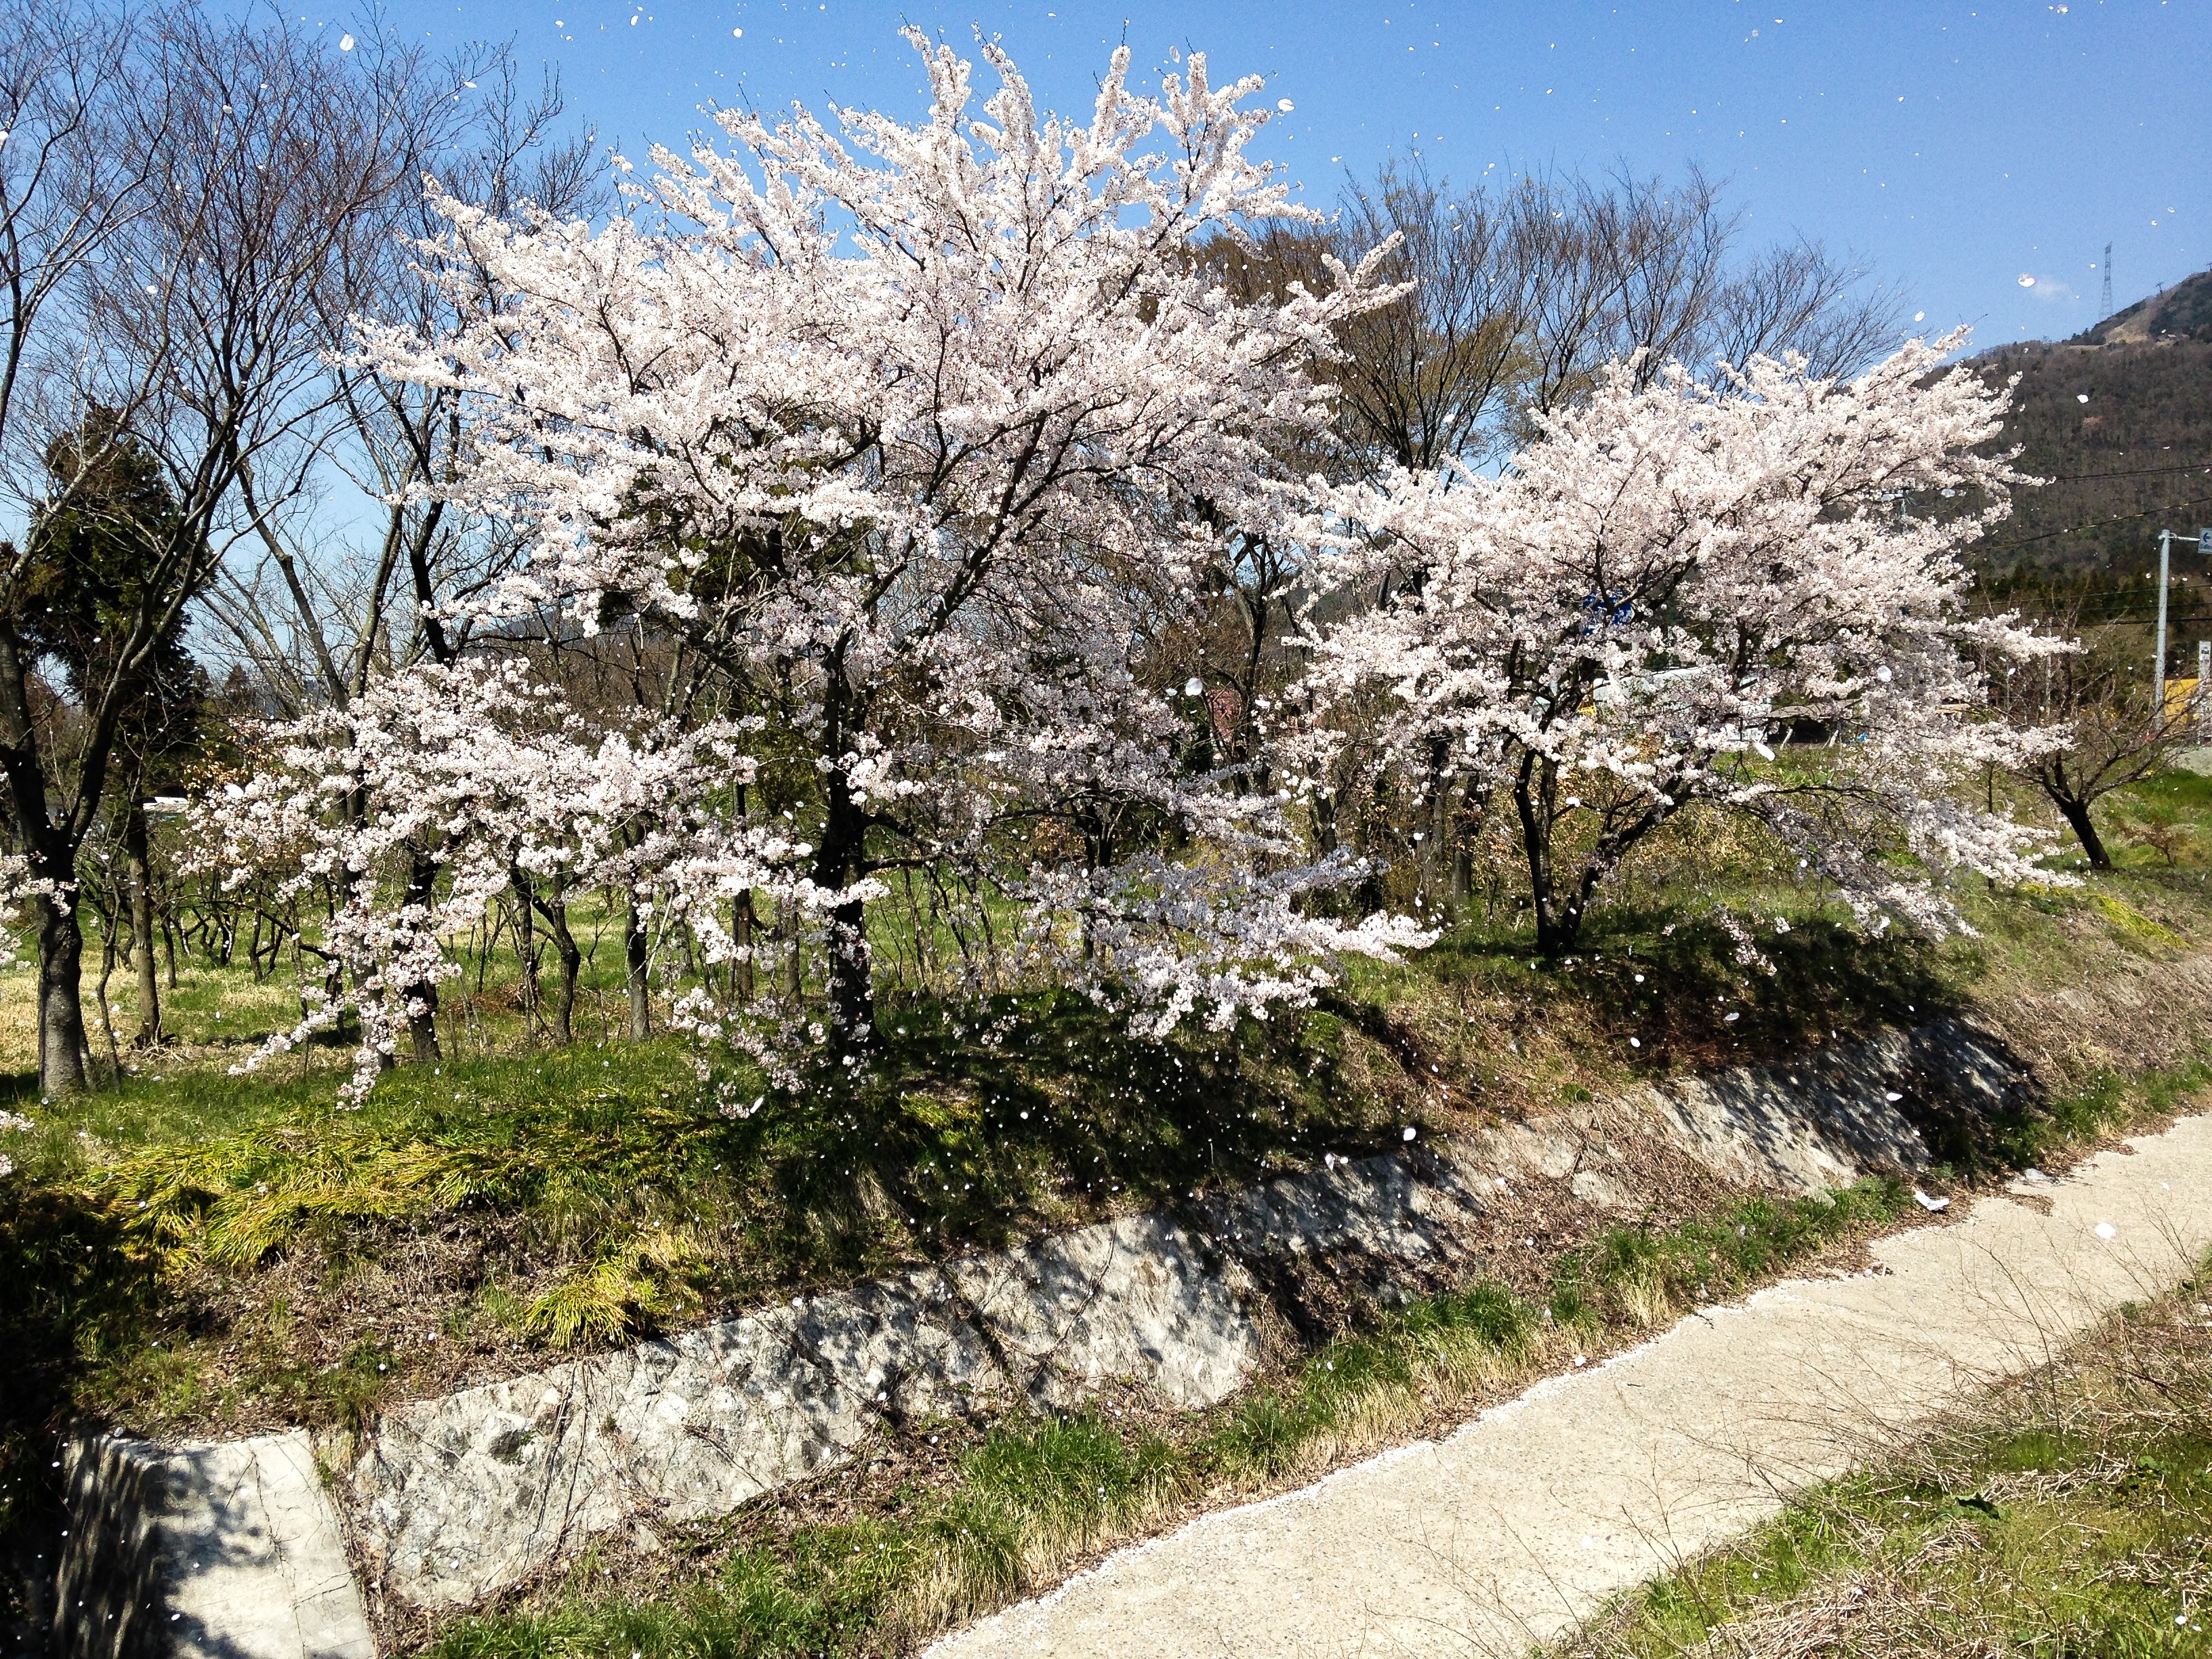
tree, blossom, plant, flower, produce, botany, garden, flora, cherry blossom, shrub, flowering plant, land plant